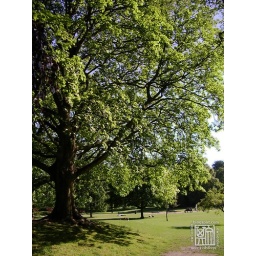
Seeing a shady tree in the hot, hot summer is like finding water in the middle of the desert.Sheffield Botanical Gardens